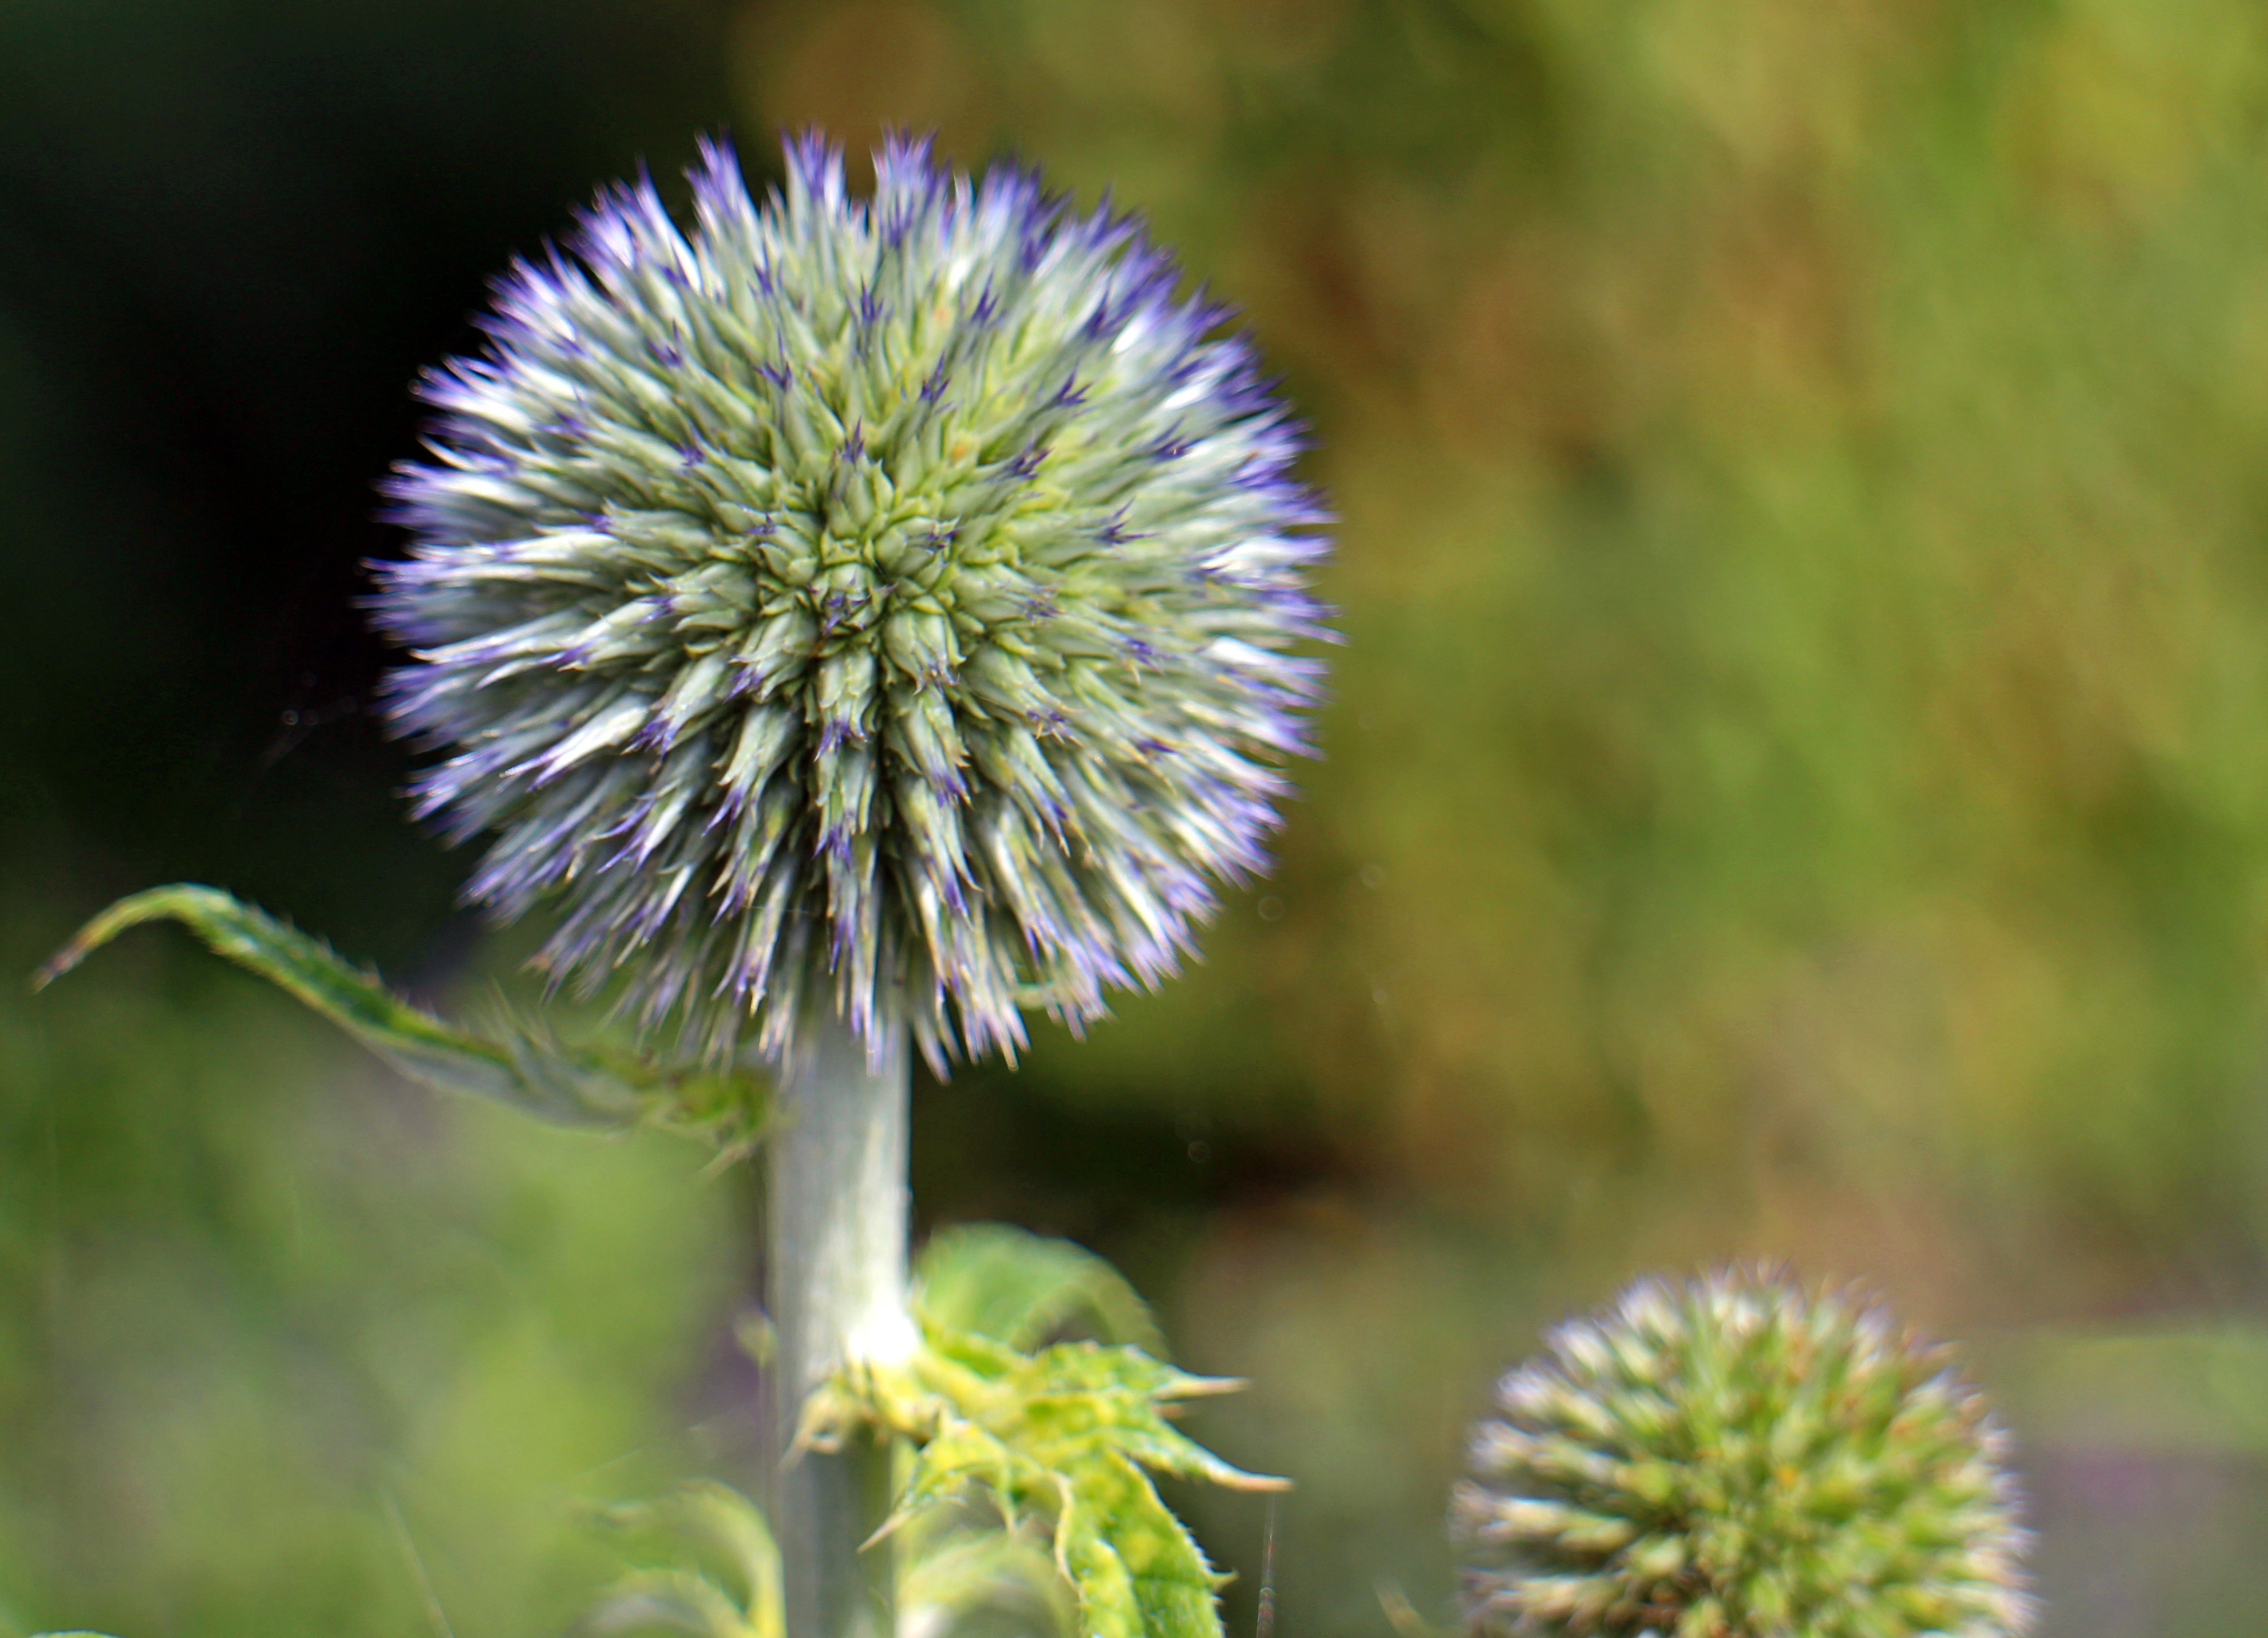
nature, blossom, plant, flower, bloom, botany, blue, flora, wild flower, wildflower, close up, wild plant, thistle, composites, macro photography, flowering plant, daisy family, globe thistle, silybum, echinops, plant stem, land plant